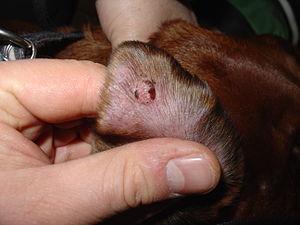
Le pavillon de l'oreille, ou pavillon auriculaire, est la partie la plus visible de l'oreille externe. Il permet de mieux capter les sons et participe à la qualité de l'audition. Il peut aussi contribuer à rafraîchir l'organisme et, s'il est mobile, exprimer l'humeur chez l'animal, ventiler ou même servir de chasse-mouche au niveau de la tête.
Le terme tumeur désigne, en médecine, une augmentation de volume d'un tissu, sans précision de cause.